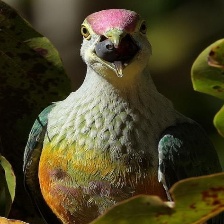
Species: SCARLET CROWNED FRUIT DOVE
Scientific name: PTILINOPUS INSULARIS